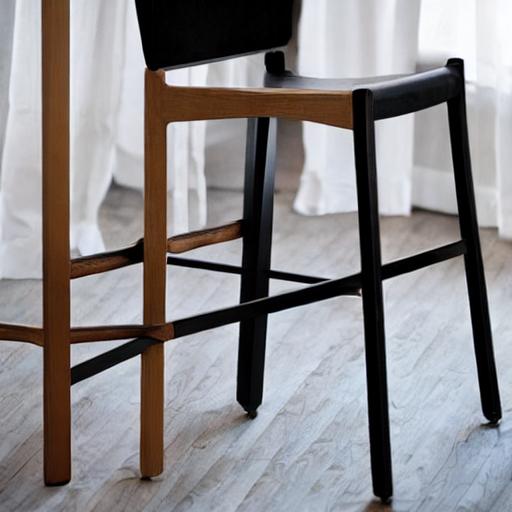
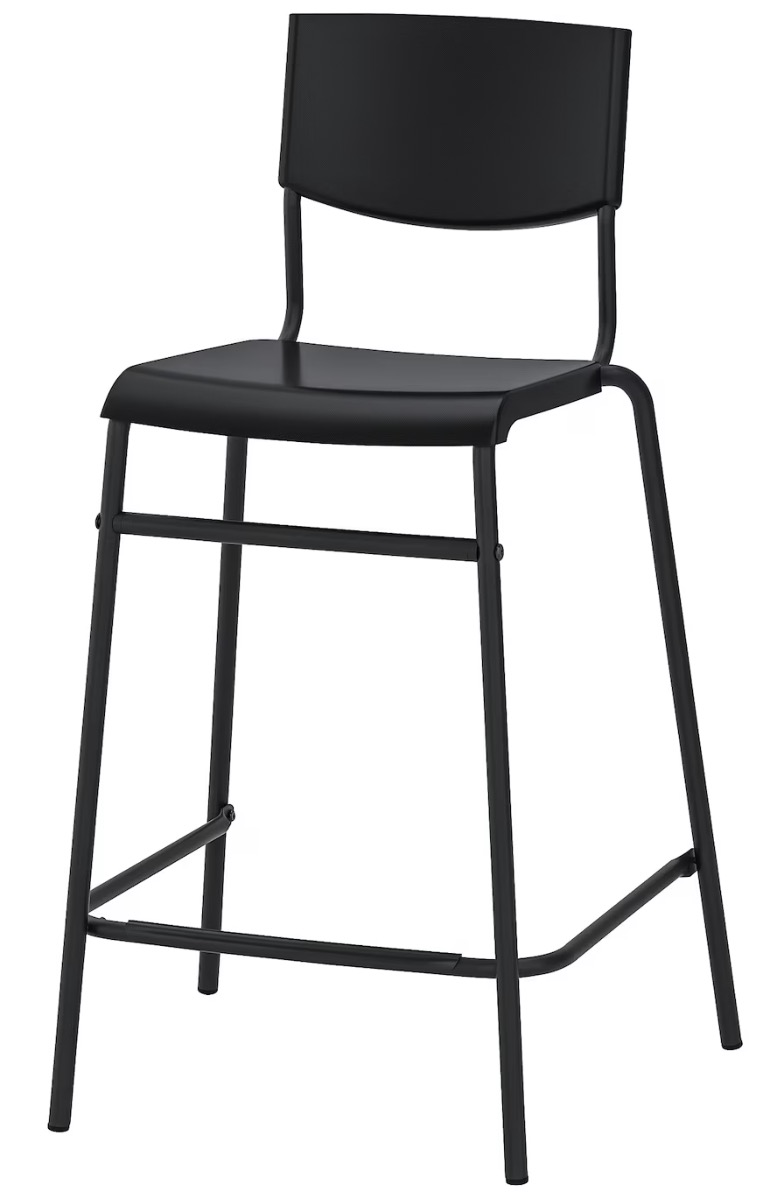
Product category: stool
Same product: no